Luka Rotković

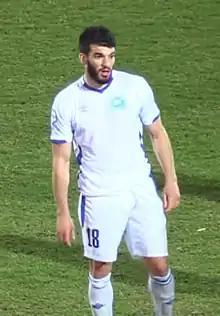
Rotkoviс with Okzhetpes in 2015

Luka Rotković (Serbian Cyrillic: Лука Ротковић; born 5 July 1988) is a Montenegrin former footballer who played as a forward. He last played for Bangladesh Premier League side Bangladesh Police FC.